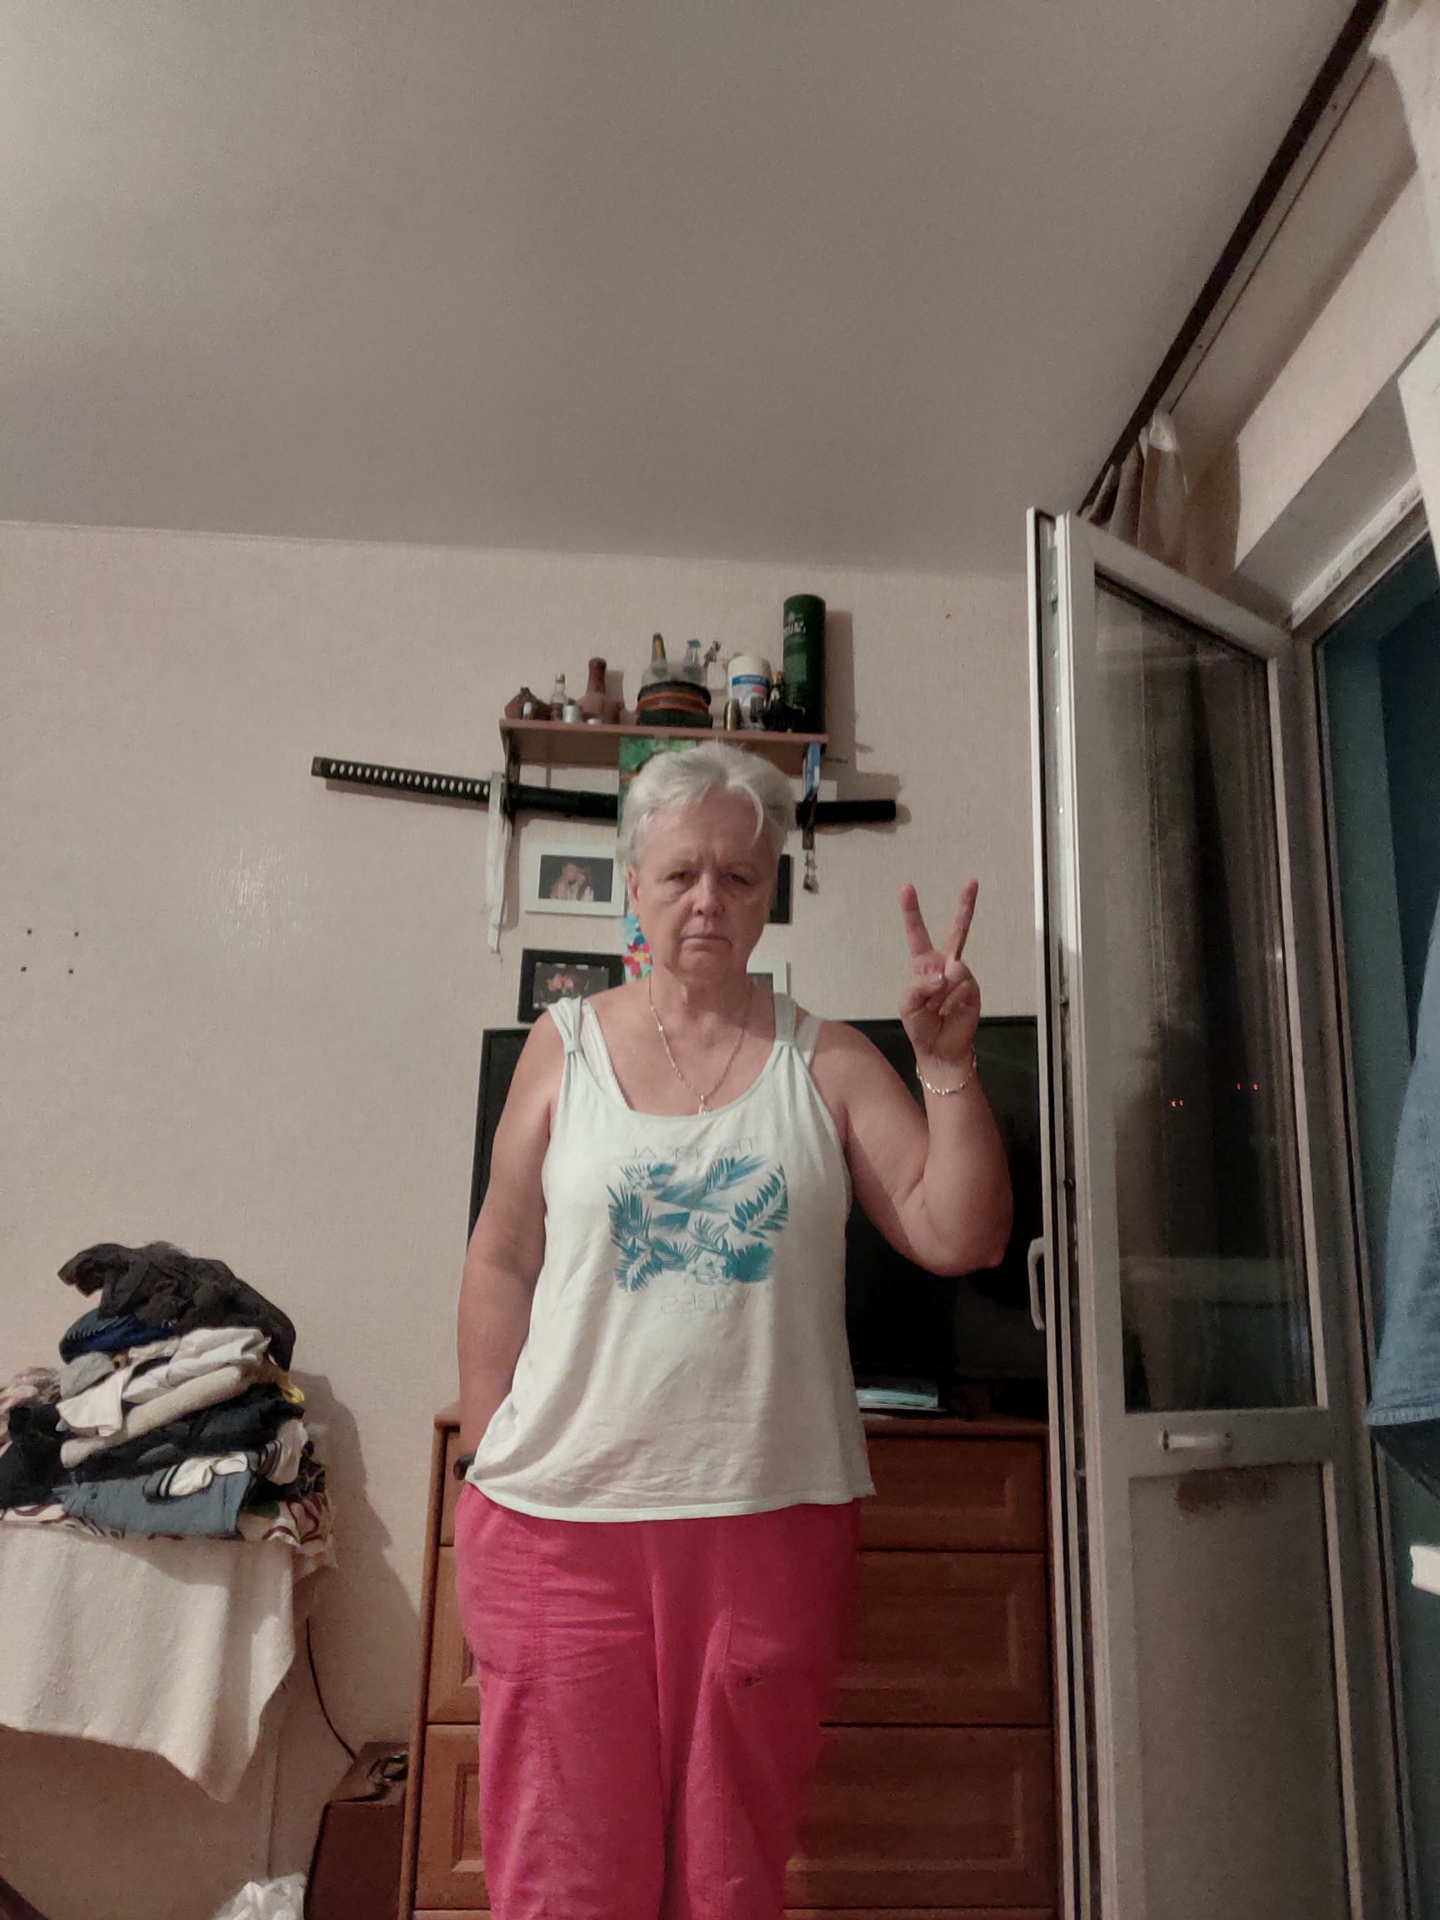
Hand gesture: peace